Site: brandenburg
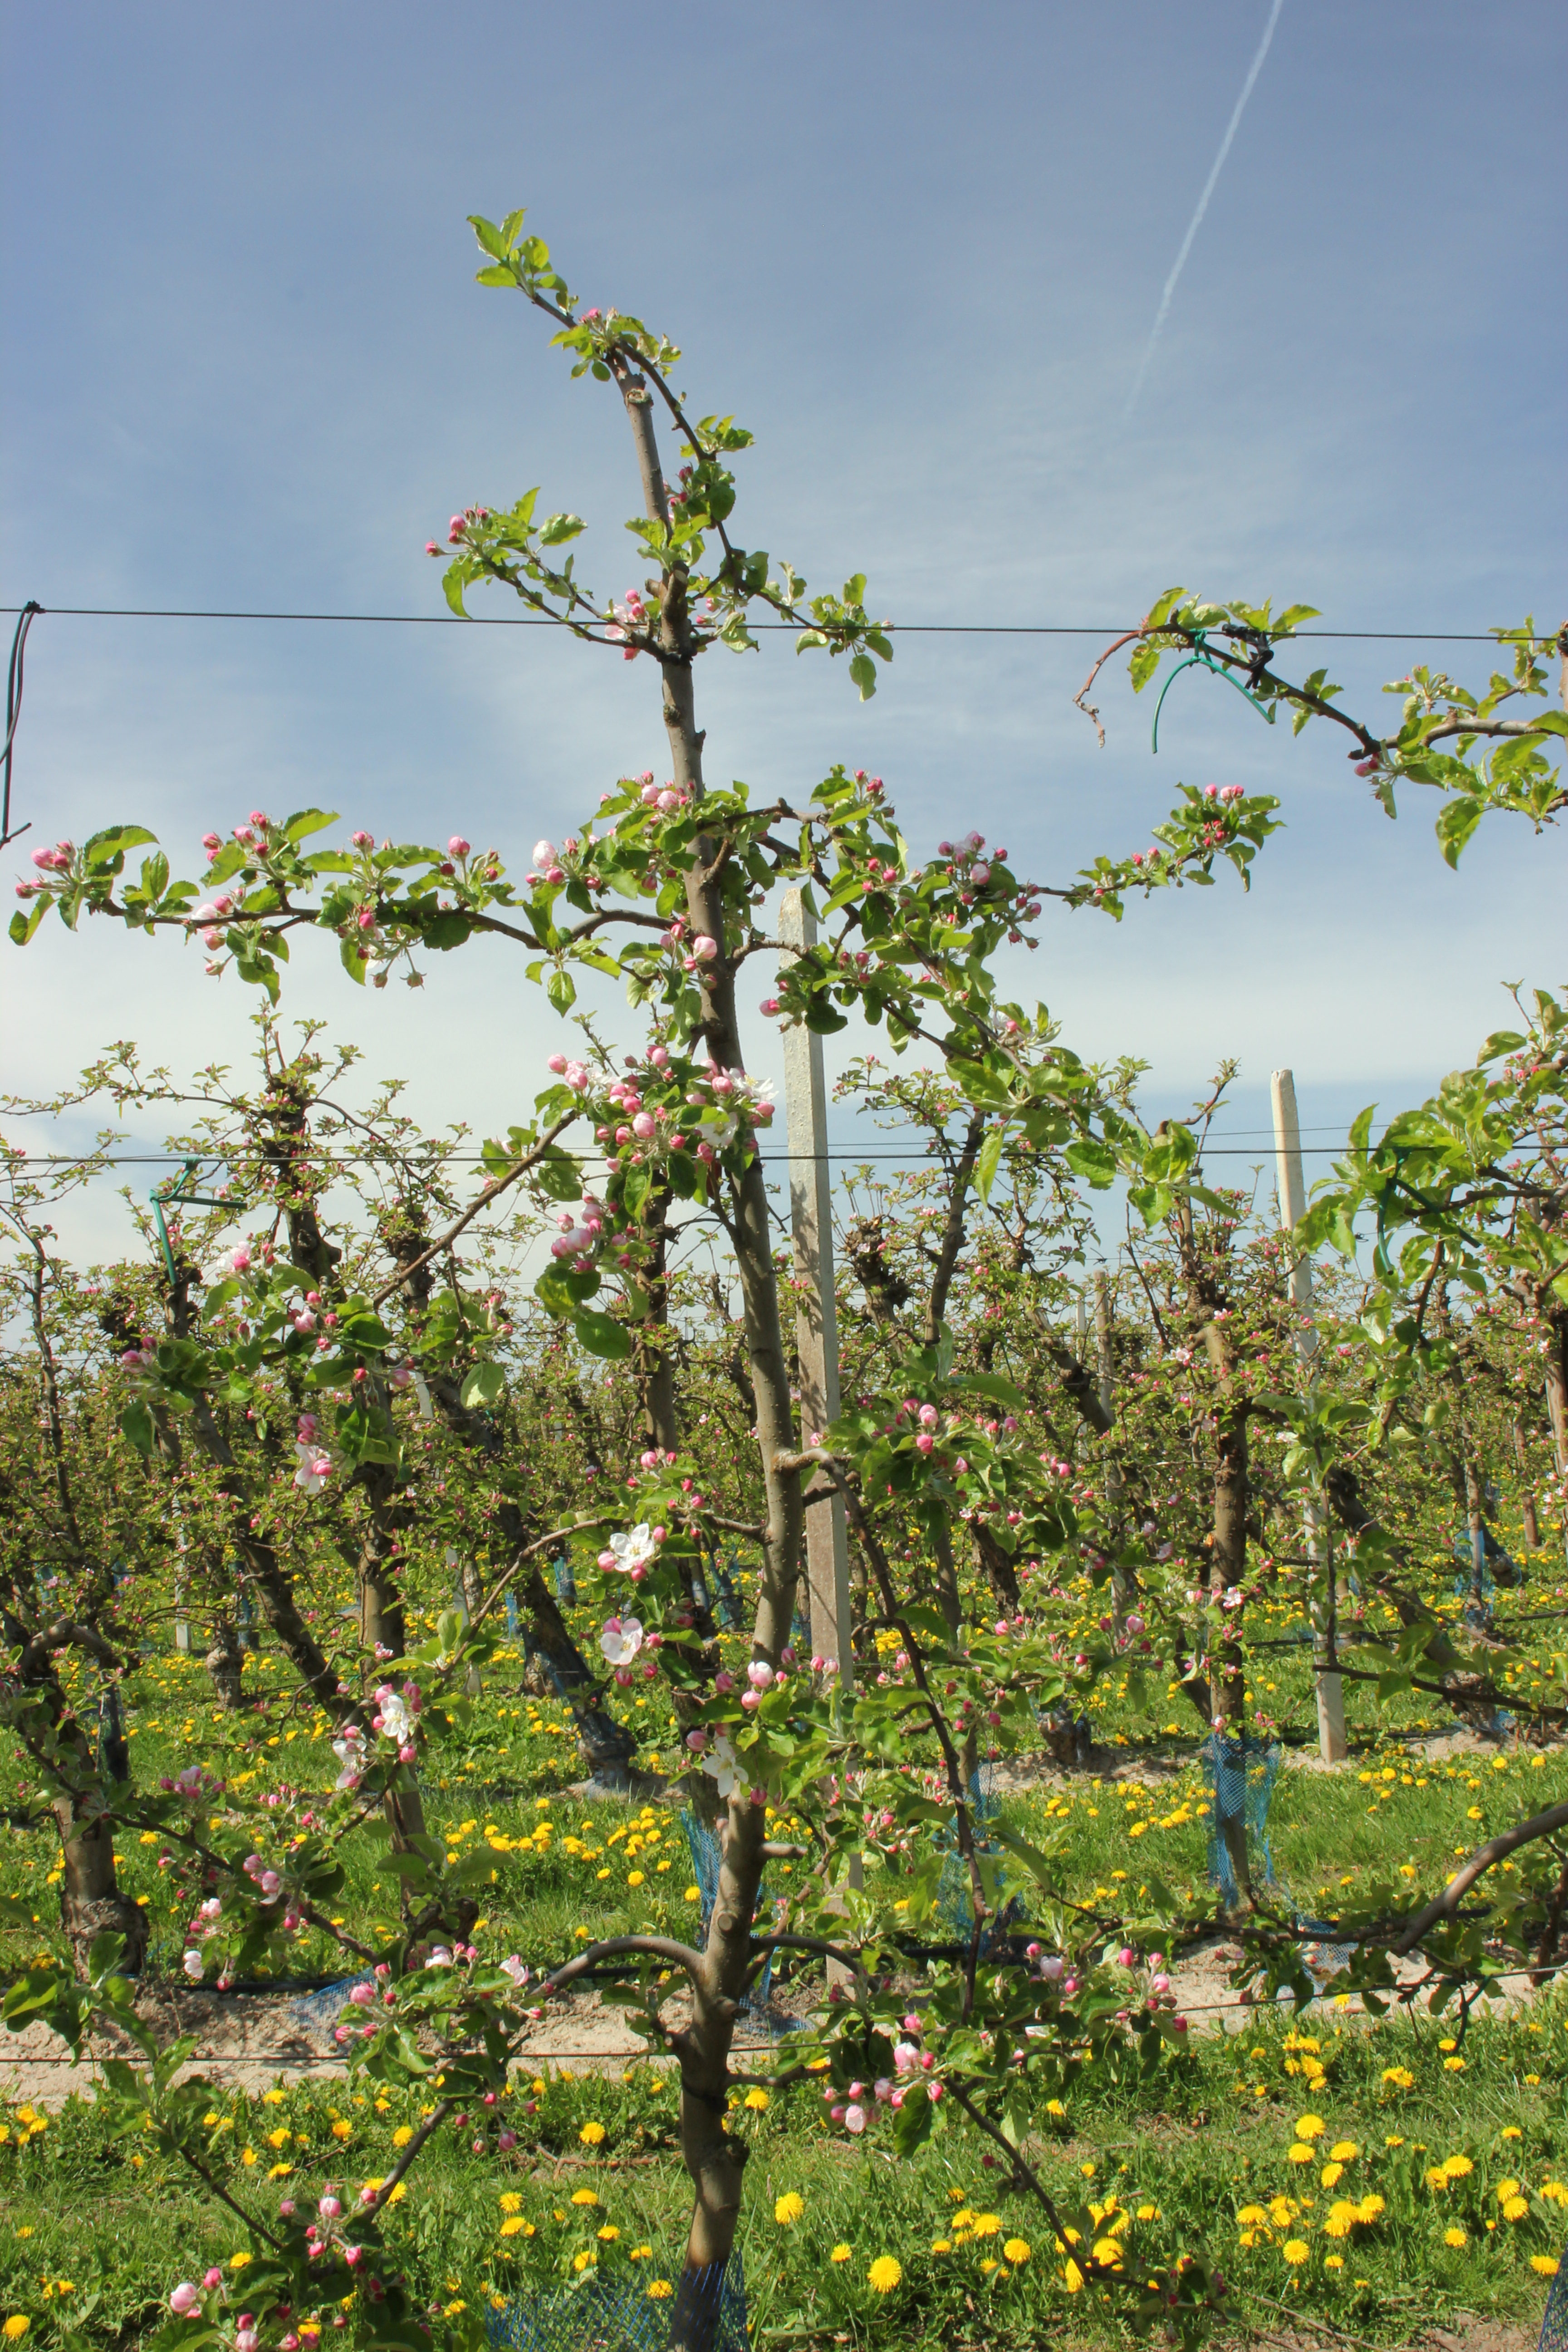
Growth stage (BBCH 57): Inflorescence emergence